Perdomo (cigar brand)

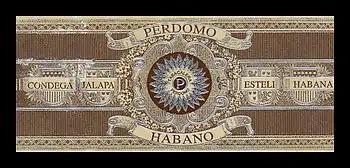
Band from Perdomo Habano cigar.

Perdomo is a brand of cigars primarily grown and produced in Nicaragua and sold worldwide by Tabacalera Perdomo. Manufactured by Perdomo Cigars, the company is a family owned and operated business headquartered in Miami Lakes, Florida and headed by CEO Nick Perdomo, Jr.